Richard Frackowiak

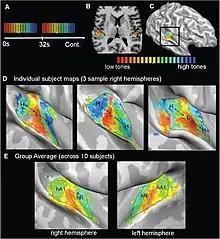
Tonotopic maps in human auditory cortex

Frackowiak first became interested in the pathophysiology of various neurological disorders. His research formed the basis of the clinical applications of positron emission tomography (PET). In the early 1990s he turned his attention to the imagery of cerebral functions, and his group became a leader in the study of functional cerebral localisations, notably through the application of functional magnetic resonance imaging (fMRI), which provides high-quality structural and functional images with high spatial resolution and without radiation exposure. The automated image generation and analysis process was standardised to create functional brain maps (brain morphometry based on voxels). These techniques made it possible to demonstrate the existence of the brain's dynamic neuronal plasticity, both in its functions and in its structure, and both in normal subjects and in patients with neurological and neuropsychiatric disorders. Others of the group's studies showed the ability of the brain to reorganise itself after traumatic brain injury, through practice and learning.